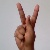
The image shows a hand gesture representing the letter 'K' in Indian Sign Language.